Little Forest

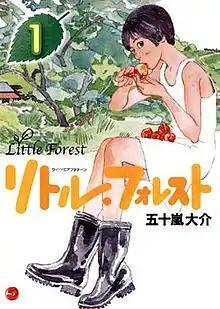
The cover of the first volume of "Little Forest"

is a Japanese slice of life manga series written and illustrated by Daisuke Igarashi. It was adapted into a two-part Japanese live action film released on August 30, 2014, and on February 14, 2015. Part 1 film "Little Forest: Summer/Autumn" was screened in the Culinary Zinema (Film and gastronomy) section at the 2014 San Sebastián International Film Festival, part 2 film "Little Forest: Winter/Spring" was screened in the Kulinarisches Kino (Culinary Cinema) section at the 2015 Berlin International Film Festival. It was also adapted into a Korean live action film which released on February 28, 2018, and into a South Korean TV series which premiered on August 12, 2019.